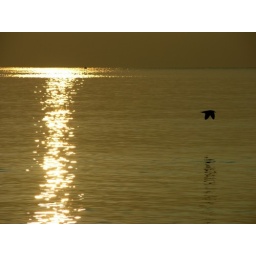
seagull flying across the ocean early in the morning